Angels Sing

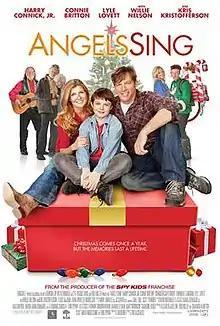

Angels Sing is a 2012 Christmas family drama film directed by Tim McCanlies and starring Harry Connick Jr., Connie Britton, Chandler Canterbury, Fionnula Flanagan, Lyle Lovett, Willie Nelson and Kris Kristofferson. It is an adaptation of Turk Pipkin's 1999 novel "When Angels Sing".